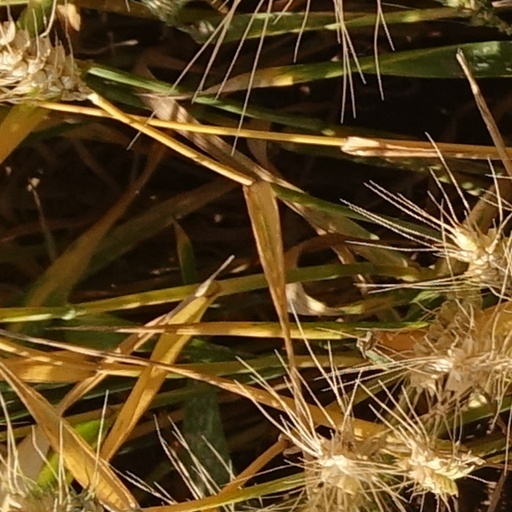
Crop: wheat